Rhys Palmer

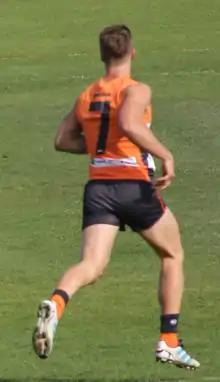
Palmer playing for in 2012

Rhys Palmer (born 13 February 1989) is a former professional Australian rules footballer who played for the Fremantle Football Club, Greater Western Sydney Giants and Carlton Football Club in the Australian Football League (AFL). He won the AFL Rising Star award in 2008.